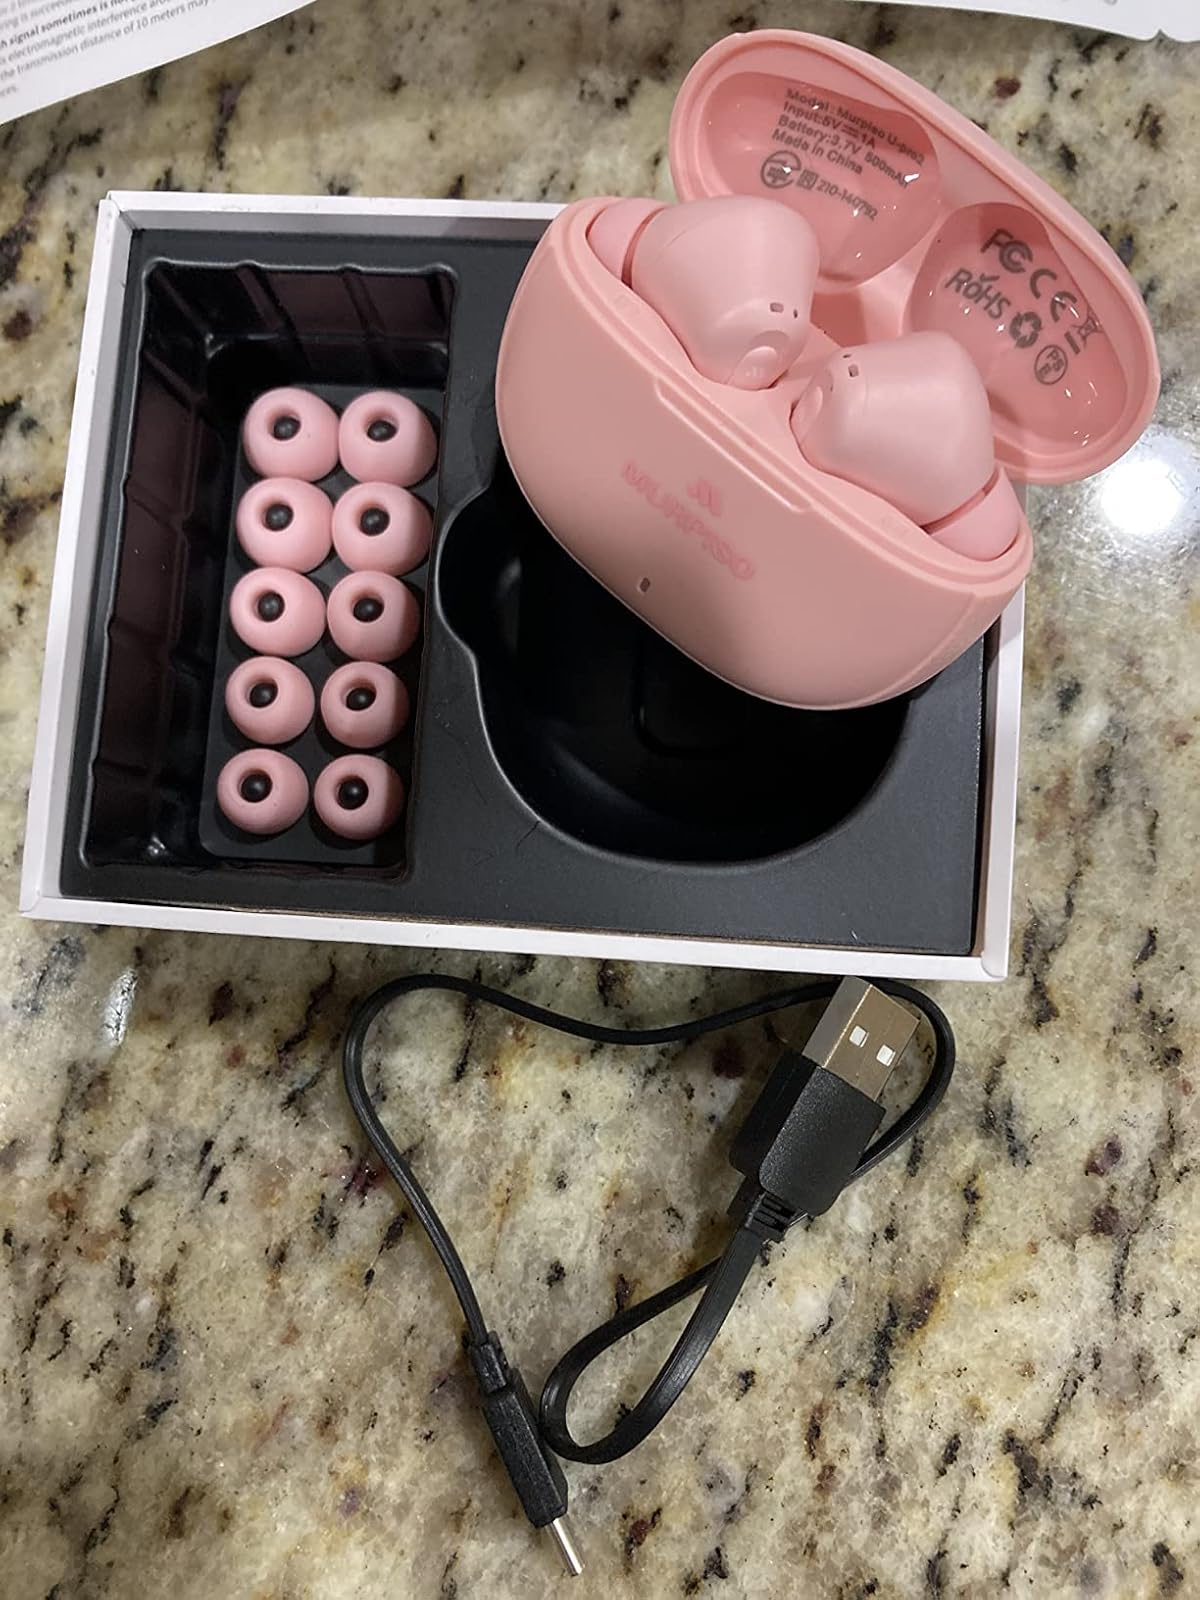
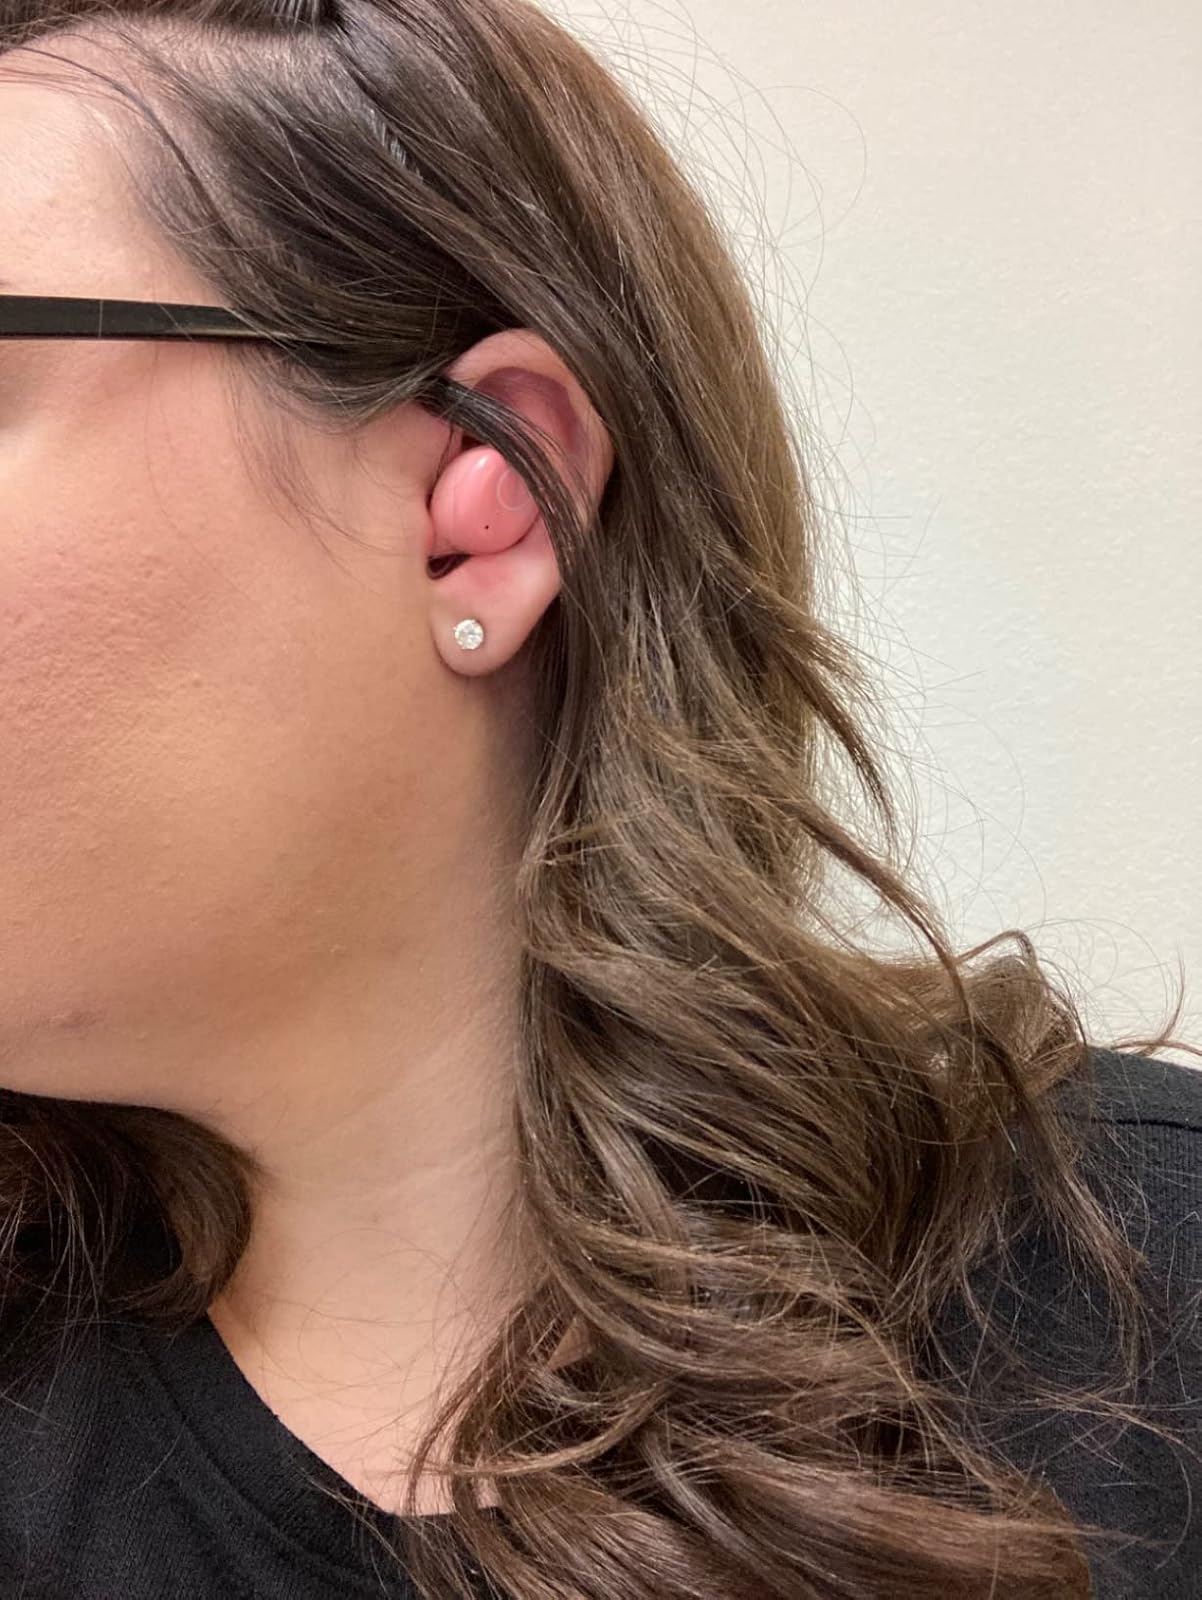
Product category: earbuds
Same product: no